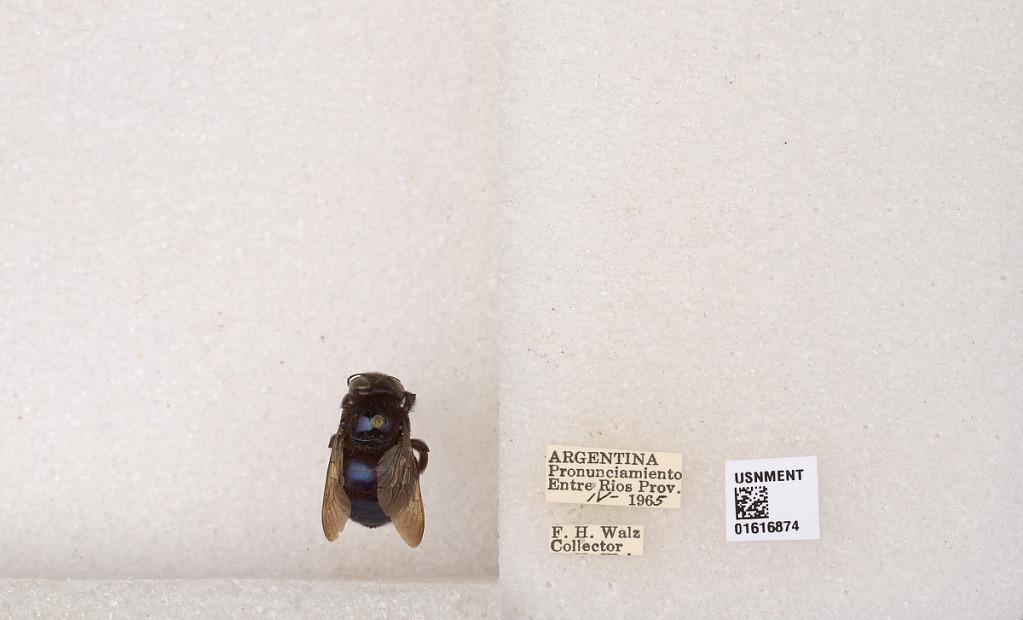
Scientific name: Xylocopa (Schonnherria) splendidula Lepeletier
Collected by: F. Walz
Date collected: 1965-4-1
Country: Argentina
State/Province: Entre Rios
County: Uruguay
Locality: Pronunciamiento